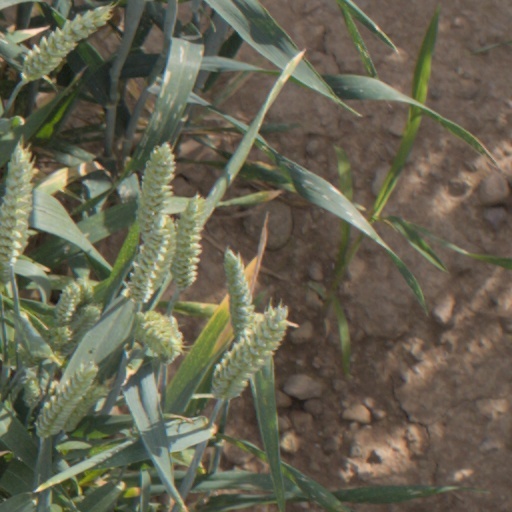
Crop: wheat